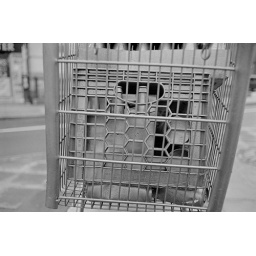
A tribute to bottle collectors by street artist Specter.